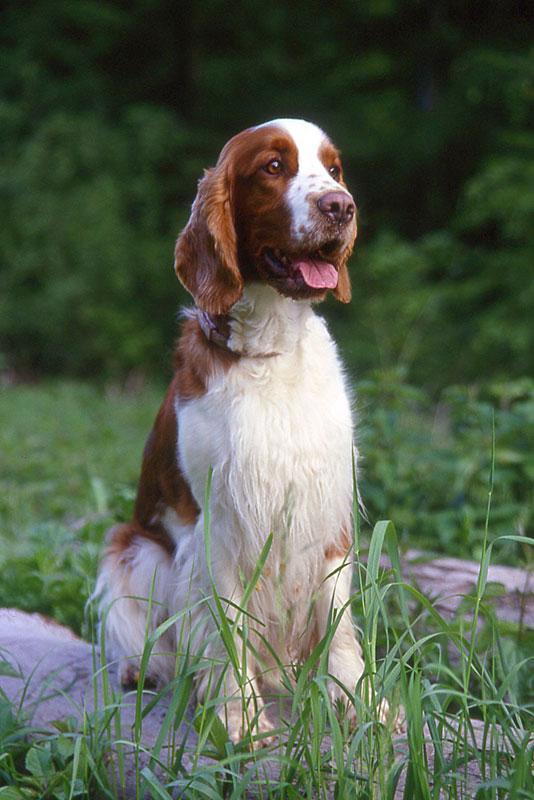
Welsh_springer_spaniel